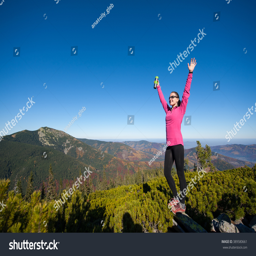
young happy female hiker reaching her goal at the mountain top .